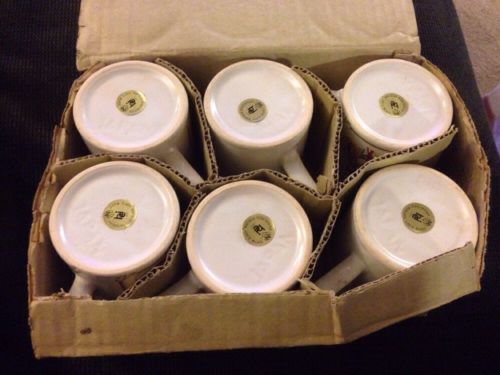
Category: mug